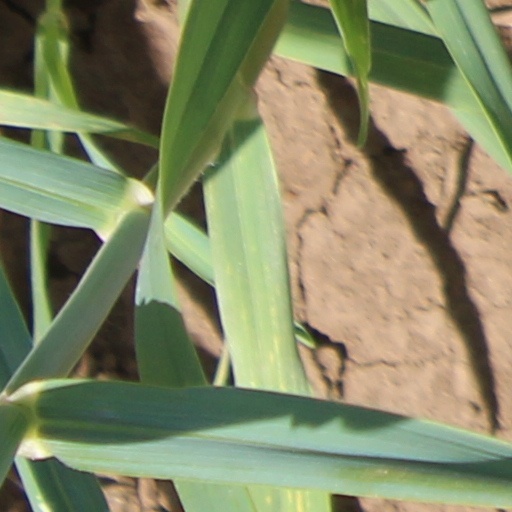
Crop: wheat